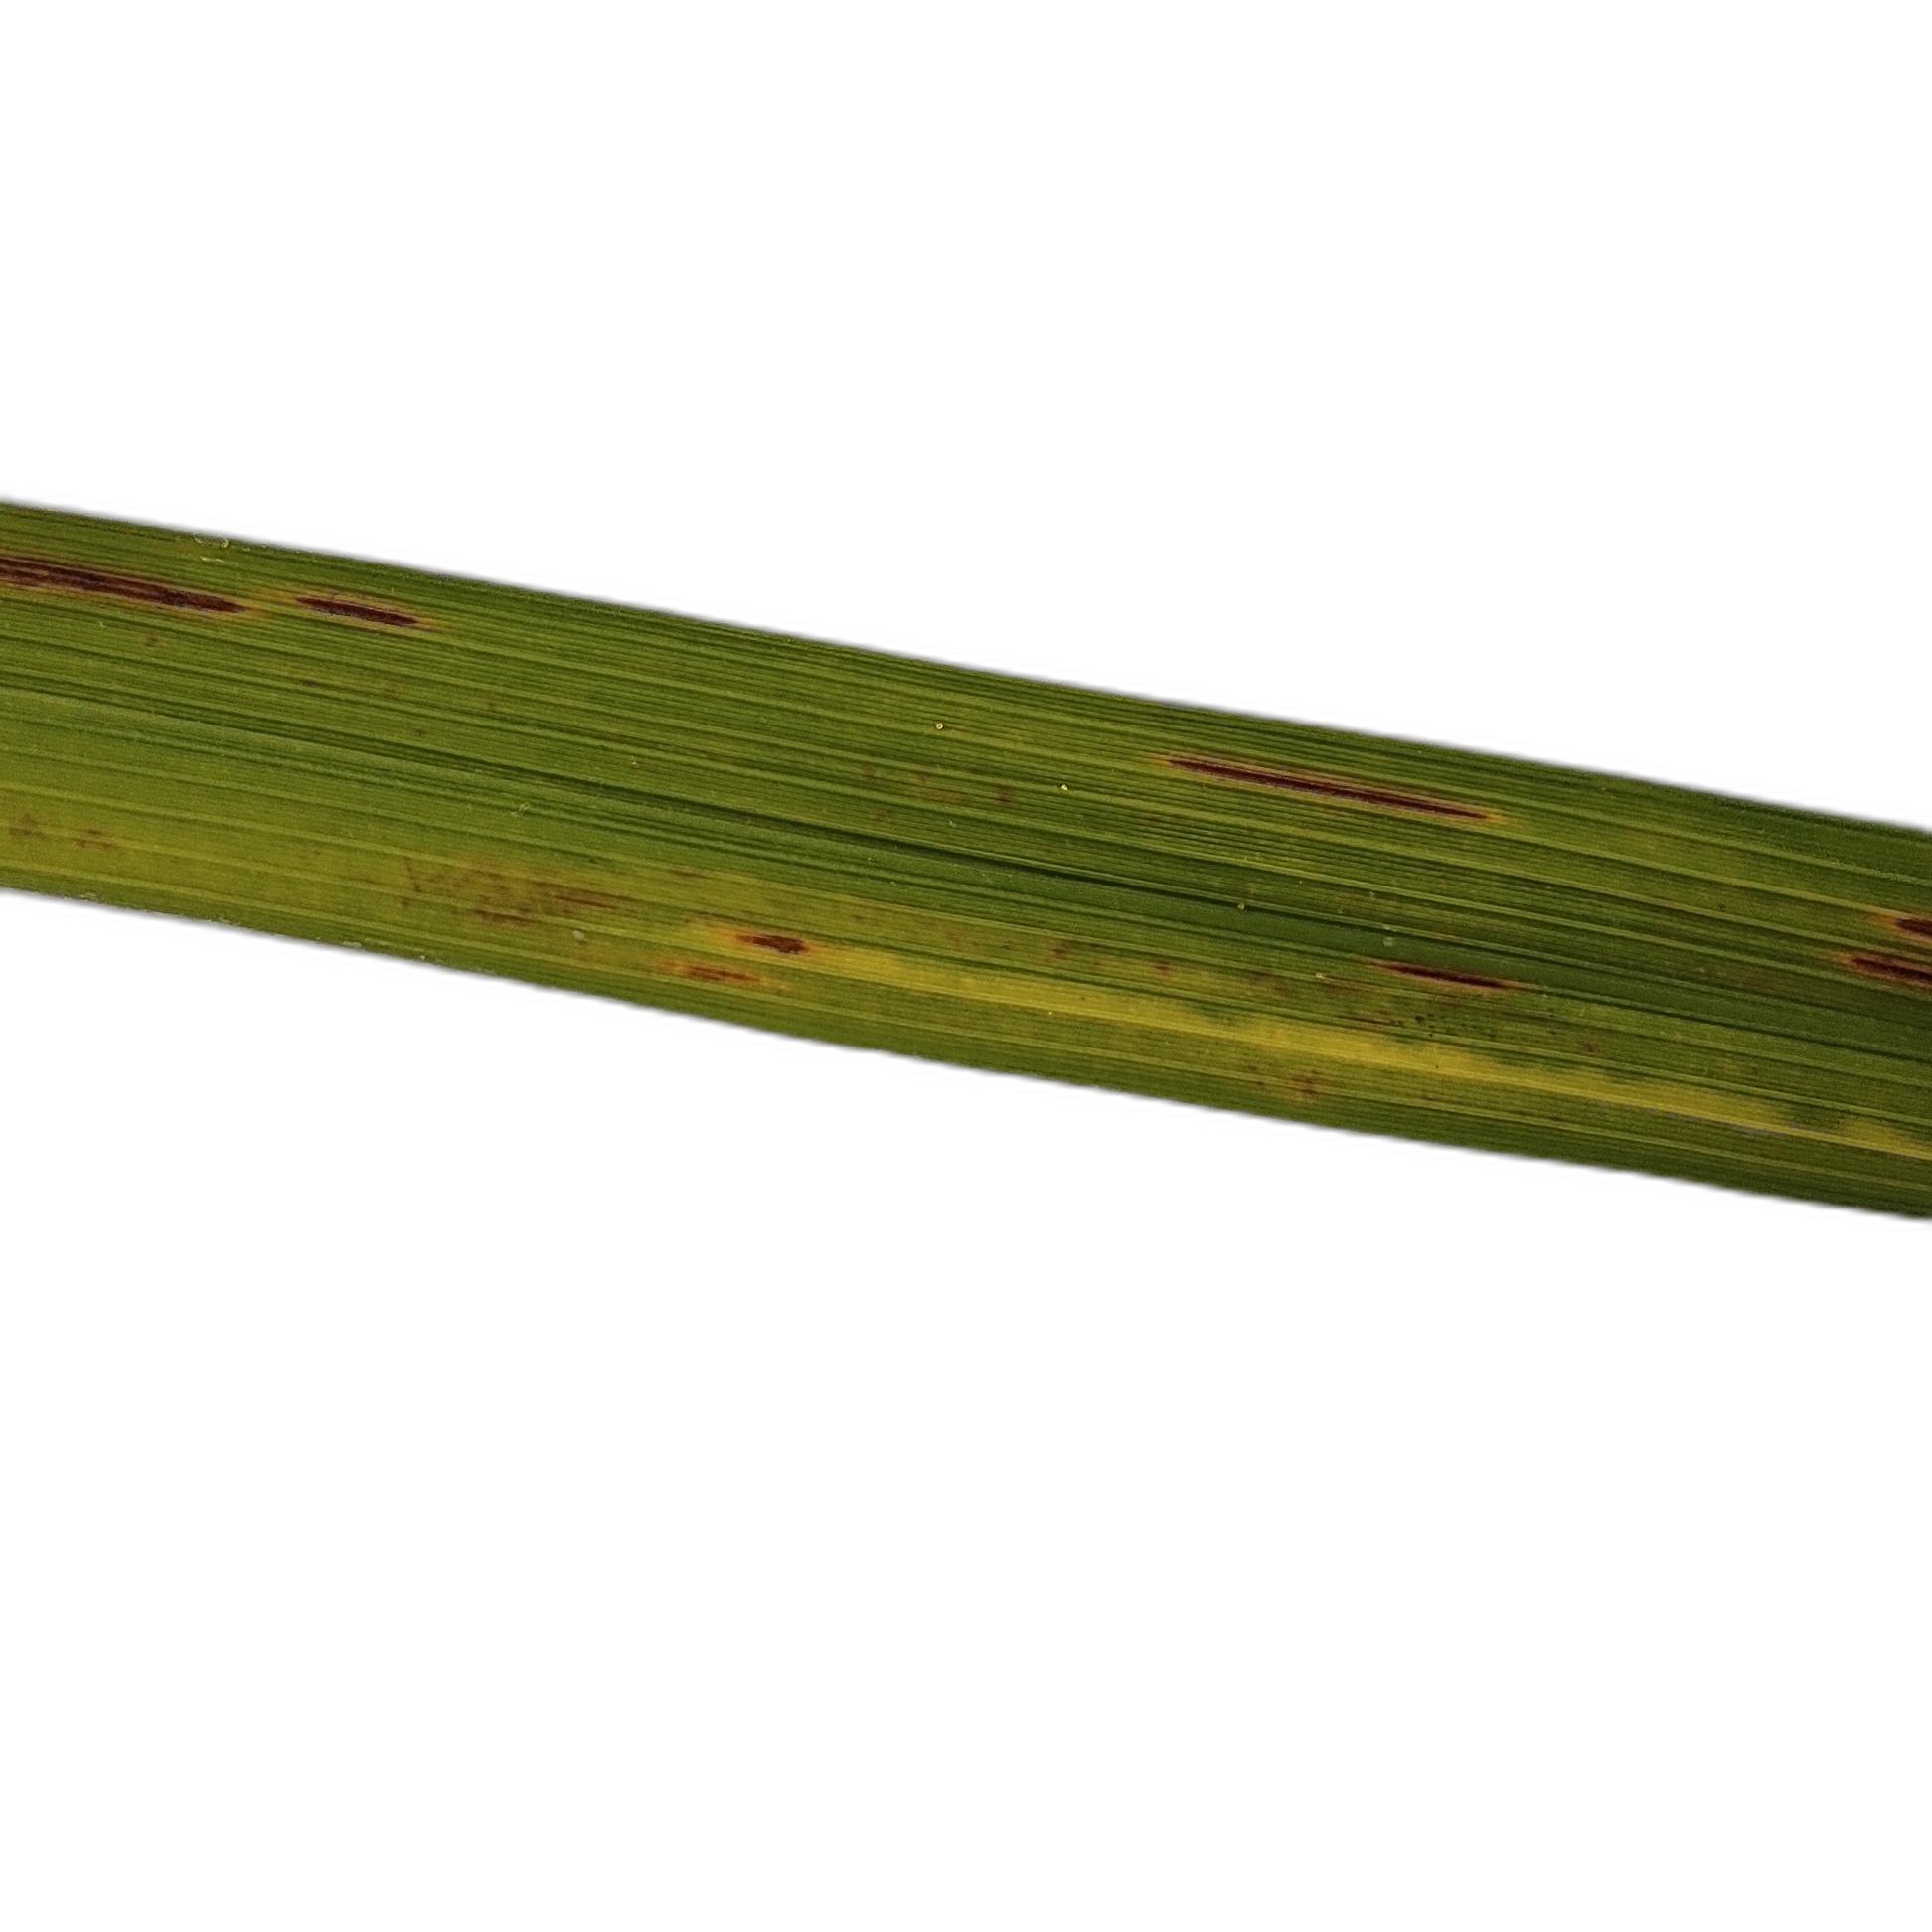
Label: Rice Blast